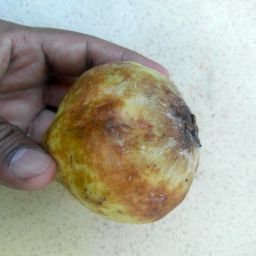
Fruit: Guava
Quality: Bad